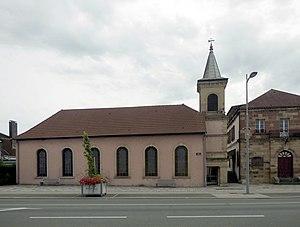
L'église luthérienne de Sochaux
Sochaux est une commune française située dans le département du Doubs en région Bourgogne-Franche-Comté. Ses habitants sont appelés les Sochaliens et Sochaliennes.